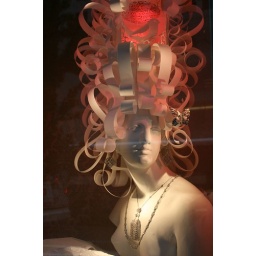
A bird in the window